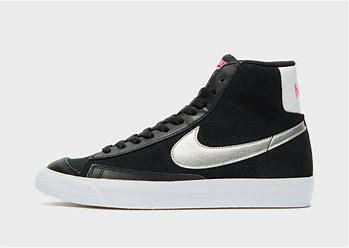
Brand: Nike
Model: Blazer